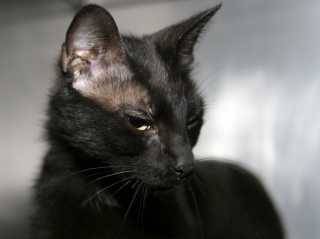
Label: cat